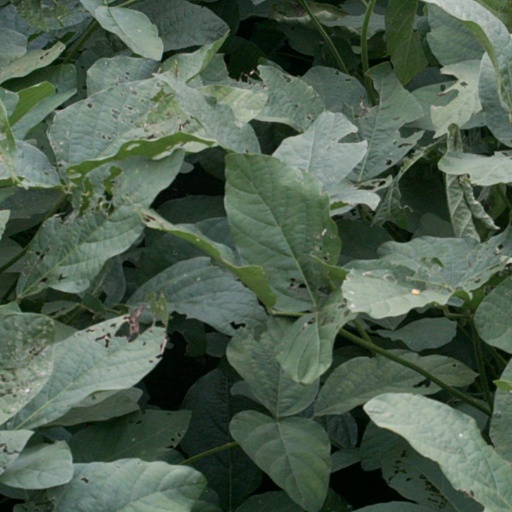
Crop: soybean